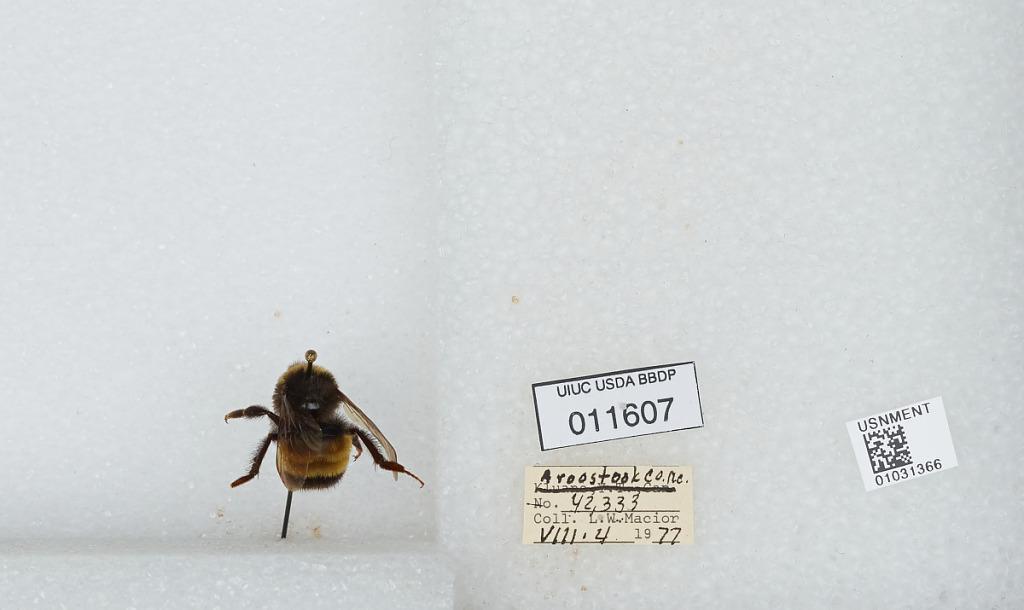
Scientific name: Bombus (Bombus) terricola Kirby
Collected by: L. Macior
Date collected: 1977-8-4
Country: United States
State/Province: Maine
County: Aroostook
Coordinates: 46.65, -68.58